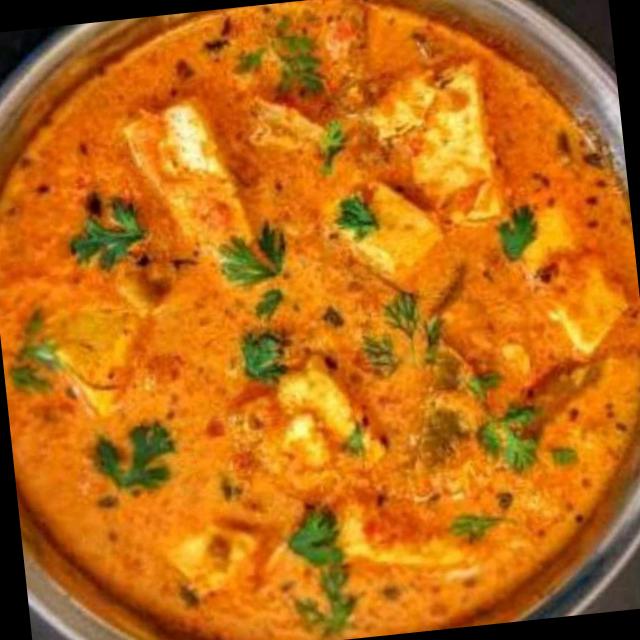
Dish: shahi_paneer